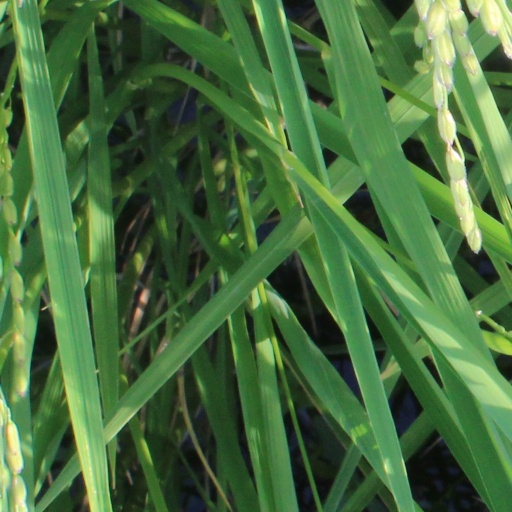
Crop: rice